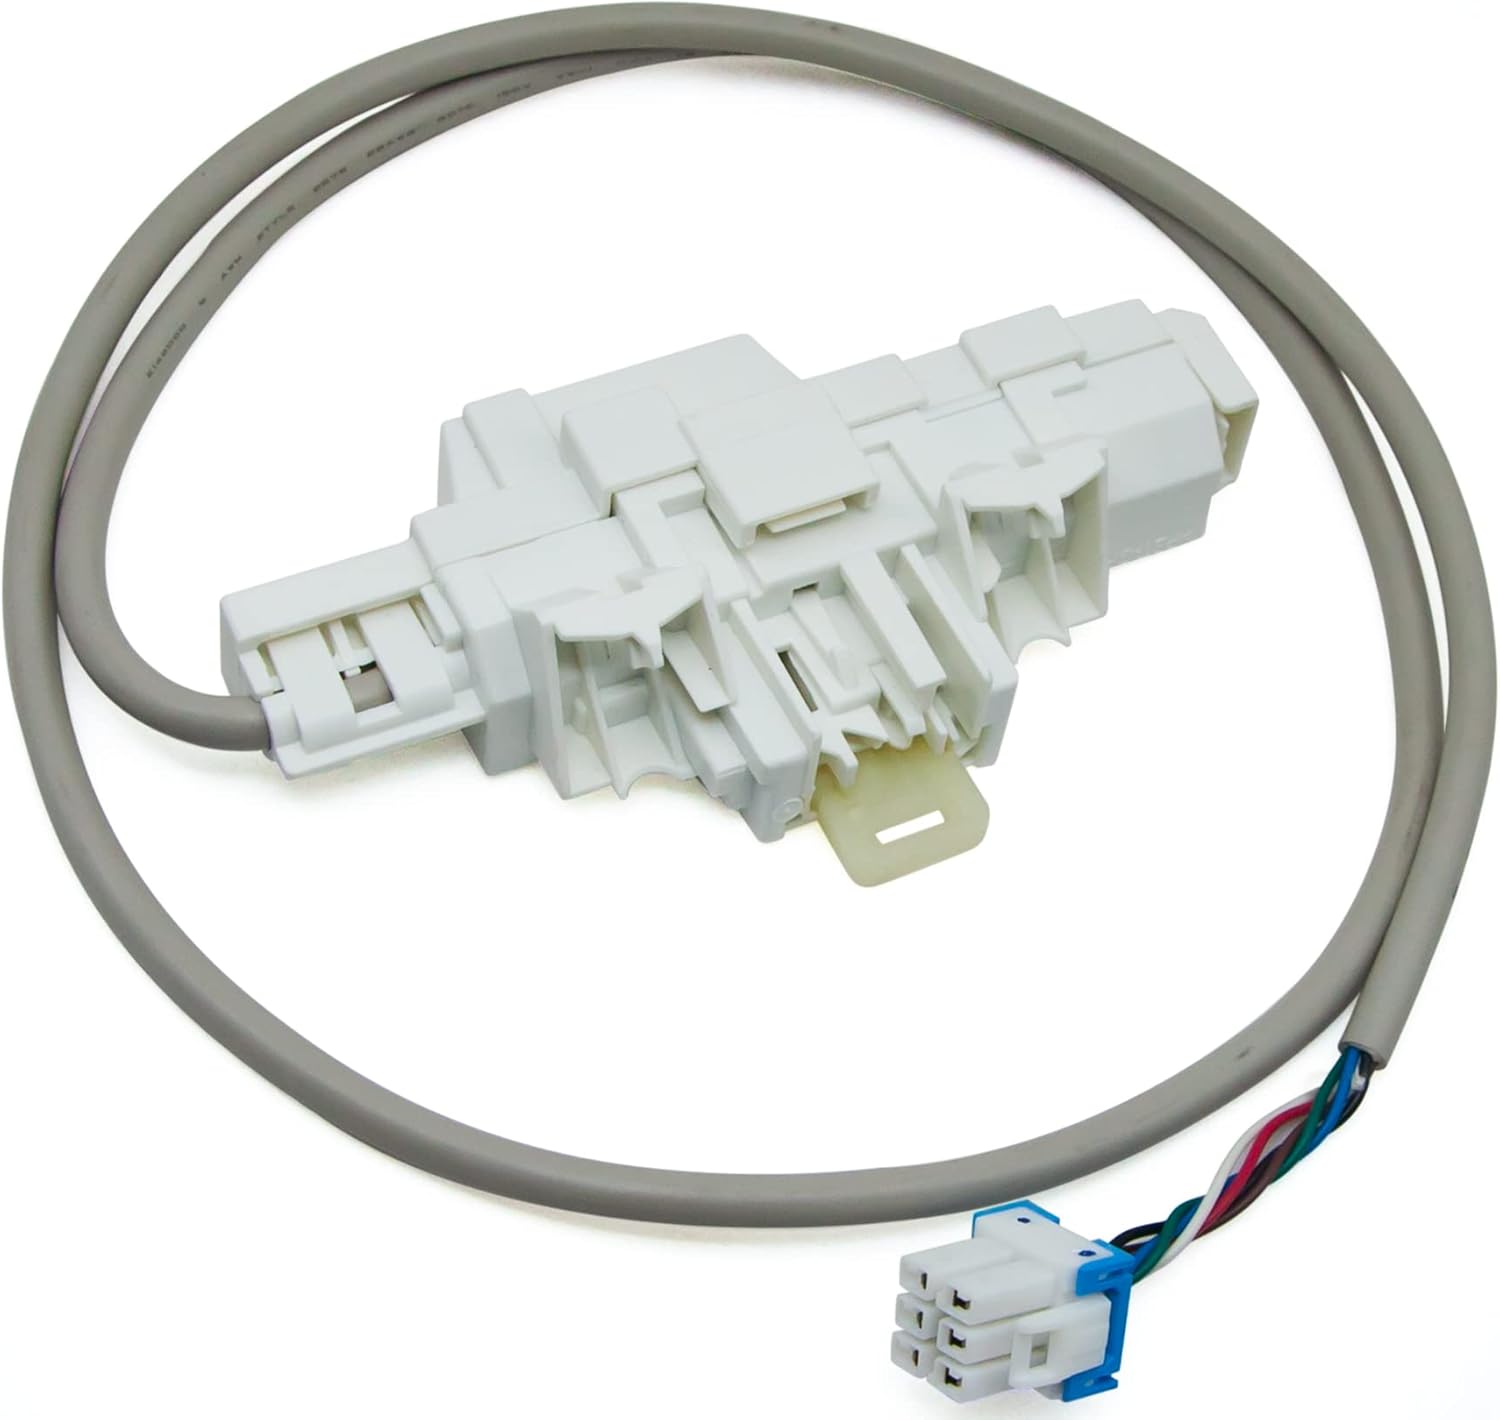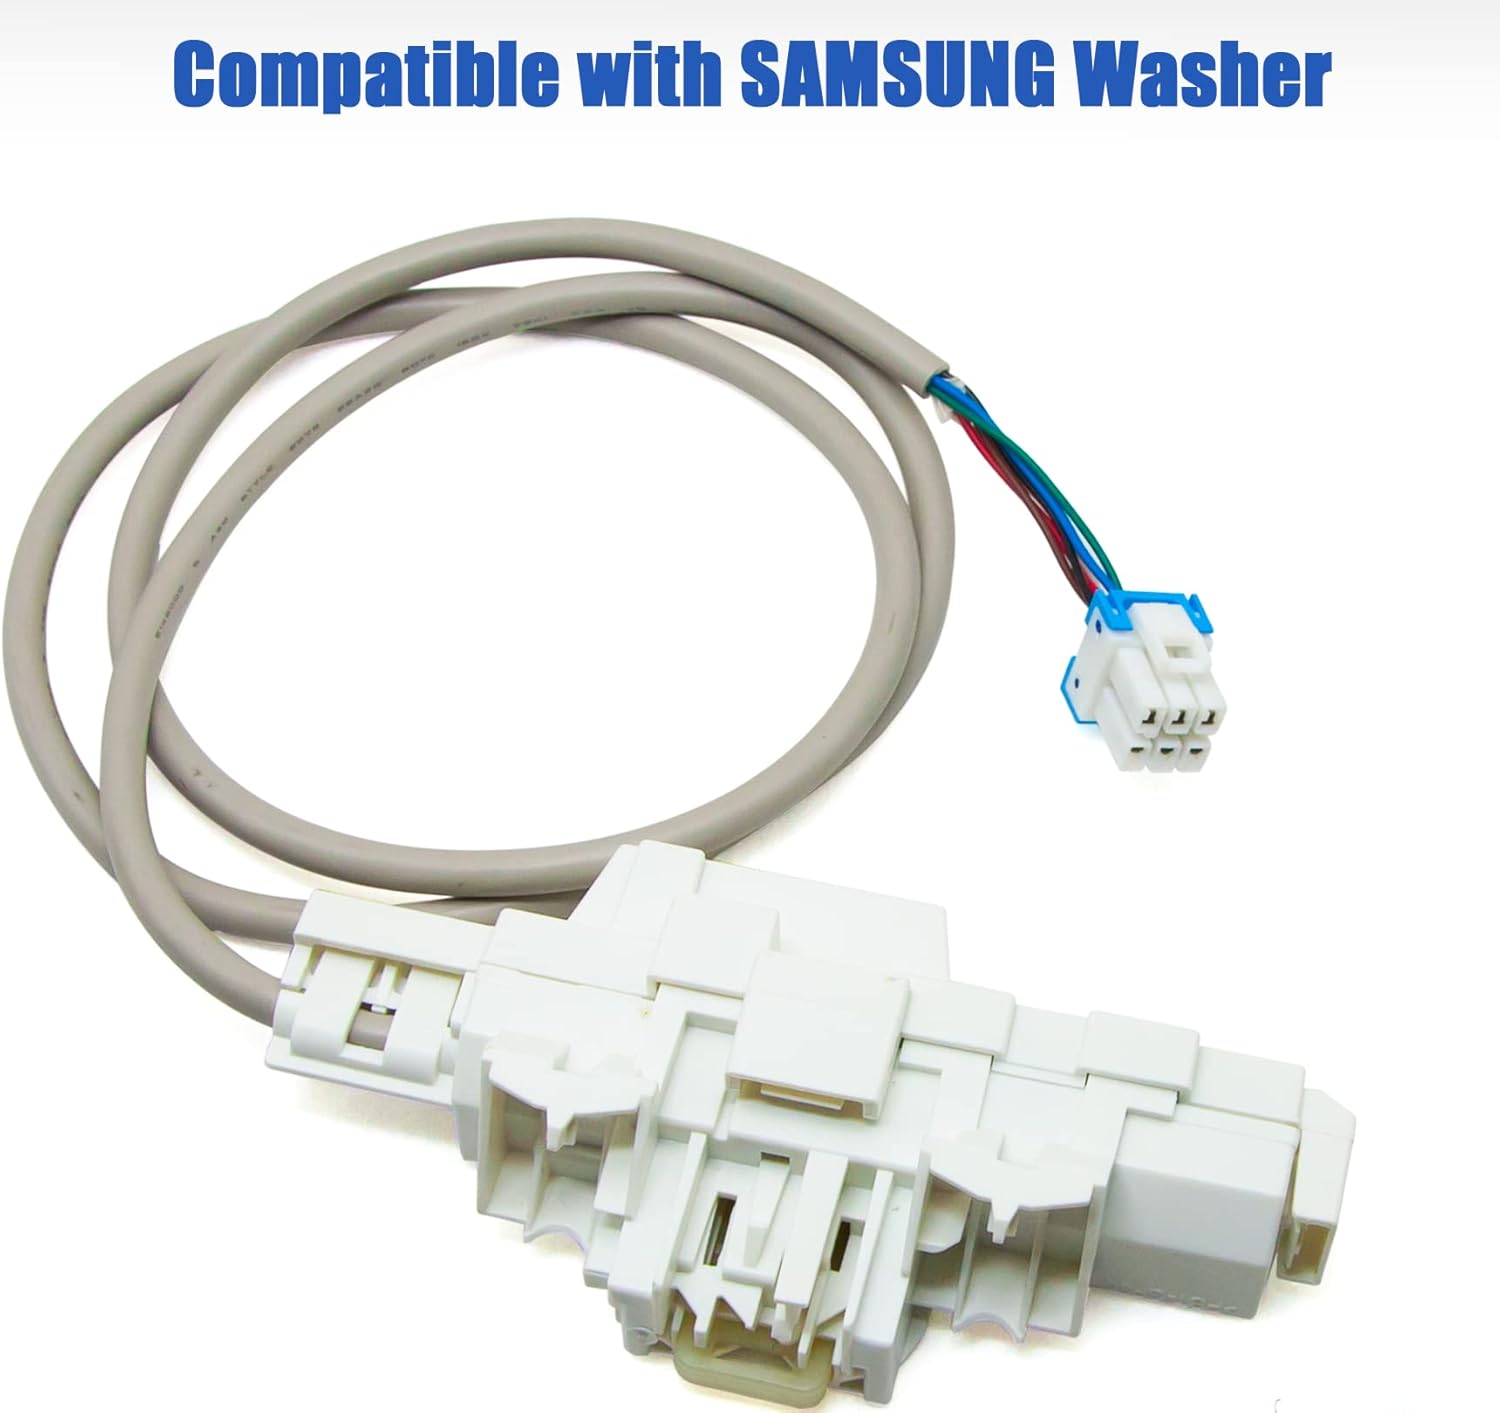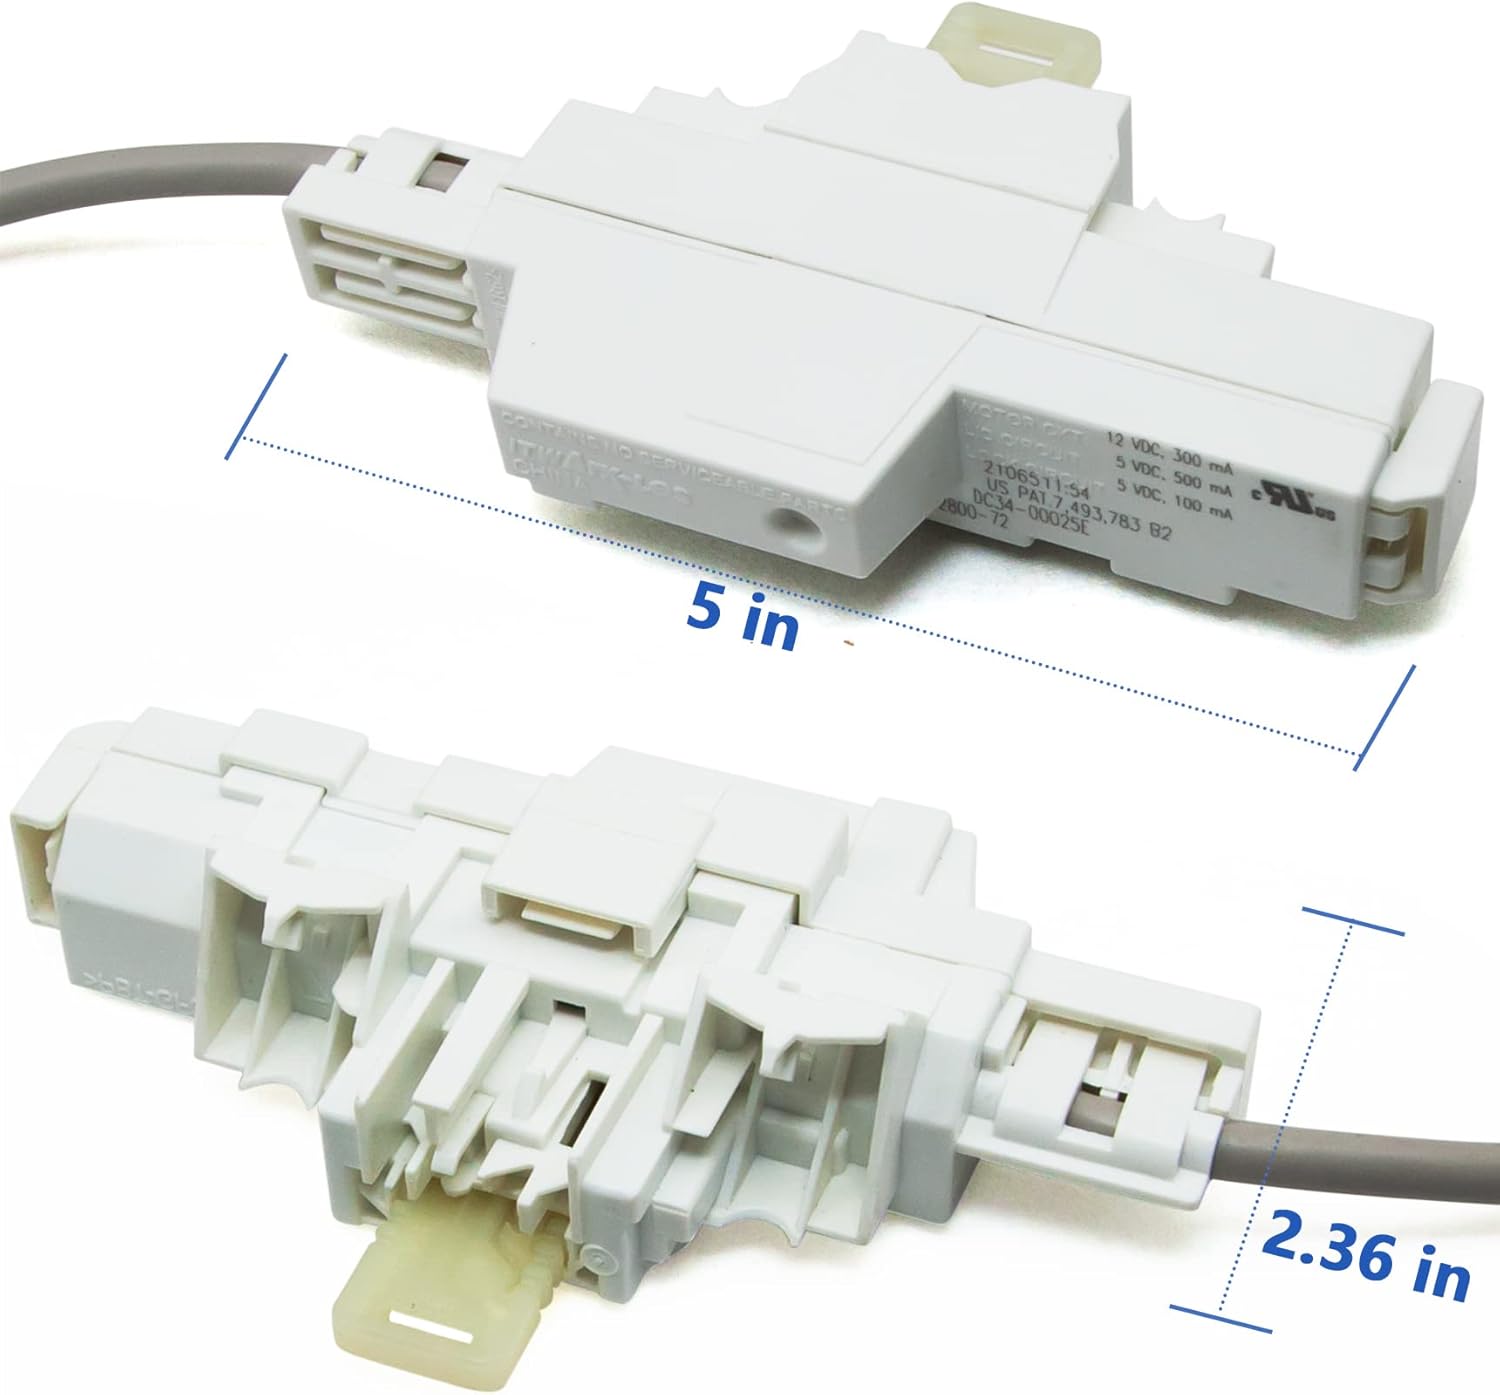
Replaces DC34-00025A DC34-00025C, DC34-00025E Washer Door Lock Switch for Samsung, New OEM Washing Machine Lid Latch Replacement, Compatible Part Number AP6037187 PS11771585 AP6225255 PS12072637
Category: Appliances
Compatible with SAMSUNG washer models: *WA400PJHDWR: AA-01,AA-02,AA-03,AA-04, *WA40J3000AW: A2-00,A2-01,A2-11,A2-12,A2-13,AA-11,AA-12,AA-13, *WA41A3000AW/A4-00, *WA422PRHDWR: AA-00,AA-01,AA-02, *WA44A3405AW/A4-00, *WA456DRHDSU: AA-01,AA-02,AA-03,AA-04,AA-05, *WA456DRHDWR: AA-00,AA-01,AA-02,AA-03,AA-04,AA-05, *WA45H7000AP:A2-00, A2-12, A2-13, A2-14, A2-15, A2-16, *WA45H7000AW:A2-00, A2-01, A2-02, A2-03, A2-04, A2-10, A2-11, A2-12, AA, AA-11, AA-12, AA-13, AA-14, AA-15, AA-16 *WA45H7200AP:A2-00, A2-01, A2-02, A2-03, *WA45H7200AW:A2-00, A2-01, A2-02, A2-03 *WA45M7050AW:A4-00, A4-01, A4-02, A4-03, A4-04, A4-05 *WA45N3050AW:A4, A4-00, A4-01 *WA45T3200AWA4-00, WA45T3400AP, WA45T3400AW/A4-00 *WA476DSHAWR/A1-01 *WA484DSHASU/A1-01, *WA484DSHAWR/A1-01 *WA48H7400AP:A2-00, A2-01, A2-02, *WA48H7400AW:A2-00, A2-01, A2-02, A2-11, AA, AA-11 *WA48J7700AW:A2-00,A2-01,A2-11,AA, *WA48J7770AP:A2-00,A2-01 *WA48J7770AW:A2-00,A2-01,A2-11,AA *WA50F9A6DSW:A2-00,A2-01, *WA50F9A7DSP:A2-00,A2-01, *WA50F9A7DSW:A2-00,A2-01, *WA50F9A8DSP/A2-01, *WA50F9A8DSW/A2-01, *WA50M7450AP:A4-00,A4-01,A4-02, *WA50M7450AW:A4-00,A4-01,A4-02,A4-51, *WA52J8060AW:A2-00,A2-01, *WA52J8700AP:A2-00,A2-01,A2-11,AA-00,AA-11, *WA52J8700AW/A2-00, *WA52M7750AV:A4-00,A4-01, *WA52M7750AW:A4-00,A4-01,A4-02,A4-51 *WA52M8650AV/A4-00, *WA52M8650AW/A4-00 *WA5451ANP:XAA-01,XAA-02, *WA5451ANW:XAA-01,XAA-03 *WA5471ABP:XAA-00,XAA-01,XAA-02, *WA54M8750AV:/A4-00,A4-01,A4-02, *WA54M8750AW/A4-00 *WA56H9000AP:A2-00,A2-01,A2-02, *WA56H9000AW:A2-00,A2-01,A2-02, *WV55M9600AV:A5-00,A5-01,A5-02,A5-03, *WV55M9600AW:A5-00,A5-01,A5-02,A5-03, *WV60M9900AV:A5-00,A5-01,A5-02, *WV60M9900AW:A5-00,A5-01, *WA45K7600AW:A2-00,AA-00,AA-01, *WA50K8600AV:A2-00,A2-11,AA,AA-00, *WA50K8600AW:A2-00,AA-00.
Features: 【Upgraded Version】- DC34-00025A wahser door lock is no longer manufactured, replaced with upgraded version DC34-00025E,they are different in appearance,but have same function. | 【Compatibility】- DC34-00025E replaces these part number: DC34-00025C 4960225 AP6037187 PS11771585 EAP11771585 4546106 AP6225255 PS12072637 EAP12072637. Can perfectly compatible with the specified Samsung washing machine models,Please check the washer models we listed below or in the picture 4. Make sure the DC34-00025E is compatible with your washer. | 【Reliable and Durable】- This door lock switch is a OEM part, made of high-quality material, have stable performance, can work with your SAMSUNG washer for a super long time. | 【Easy to Install】- To replace the washer lid latch you should prepare pliers and screwdriver or other necessary tools. Then take protective measures and cut the power and water supply. You can look up an installation video on internet,it will make your installation process easier. | 【2-Year Warranty】- Our SAMSUNG washer door lock made of premium material and have a super long service life. So we are very confident to provide you a 2-year warranty.And if you have any problem with the door lock assembly, please fill free to contact us,we will give you a satisfactory solution within 24 hours.